Thomas Affleck (cabinetmaker)

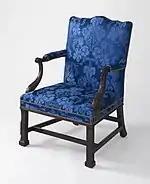
Marlborough-leg armchair (c. 1766), Los Angeles County Museum of Art. Made for Governor John Penn.

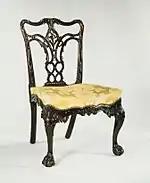
Hairy-paw-foot side chair (c. 1770, mahogany), Metropolitan Museum of Art. Made for General John Cadwalader.

Three additional Marlborough-leg armchairs from the set are in private collections. One sold at Christie's New York in 2007 for $1,049,000.